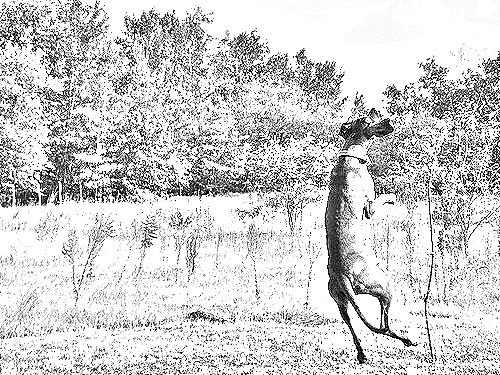
Portrait style: Sketch Portrait